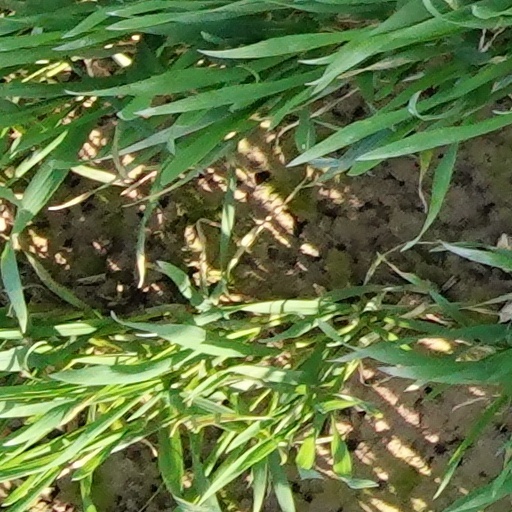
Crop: wheat